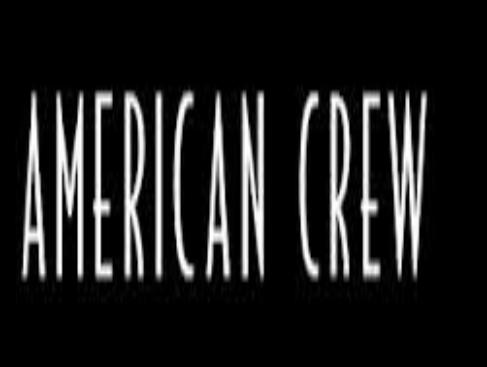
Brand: American Crew
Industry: Necessities